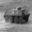
Label: tank